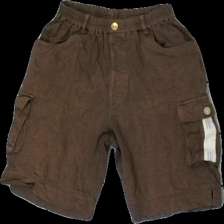
View: front
Type: Shorts
Category: Children
Brand: Not in the list
Brand text on label: classic teddy
Colors: Brown, Beige
Material: 100% cotton
Cut: Regular
Season: Summer
Stains: Minor
Damage: fläckar
Damage location: bottom right
Damage 2: fläckar
Damage 2 location: bottom right
Damage 3 location: middle center
Price range: <50
Recommended usage: Export
Description: blå jeans shorts